The Shape of Snakes

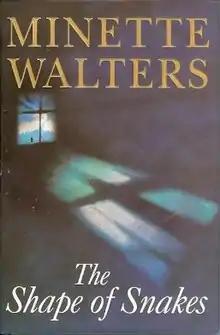
First edition

The Shape of Snakes is a crime novel by English writer Minette Walters published in 2000. The story won Denmark's Pelle Rosencrantz Award.